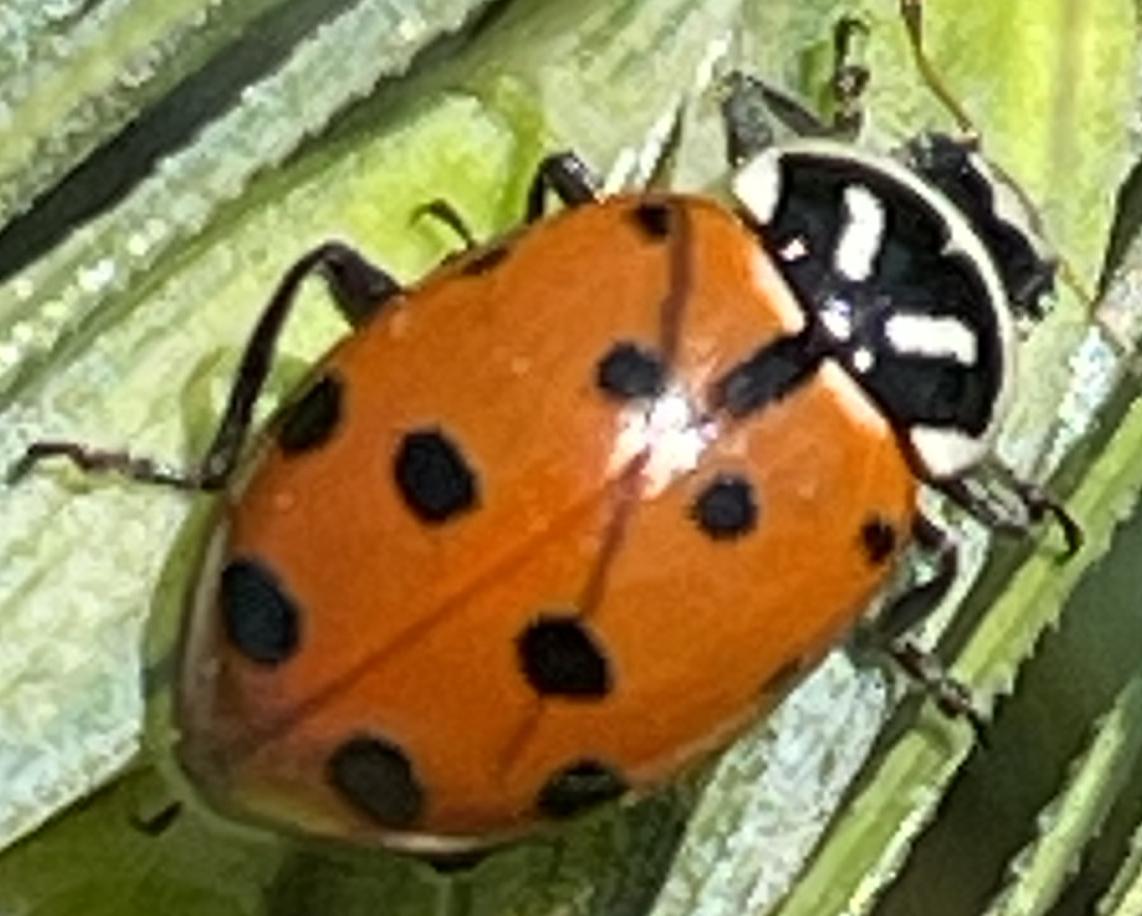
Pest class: predators